Trần Văn Lắm

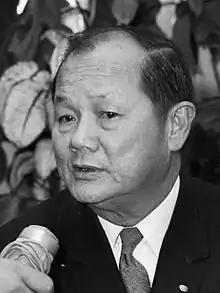
Lắm being interviewed in 1971

Trần Văn Lắm, also known as Charles Trần Văn Lắm (30 July 1913 – 6 February 2001), was a South Vietnamese diplomat and politician, who served as the Minister of Foreign Affairs of the Republic of Vietnam under Prime Minister Trần Thiện Khiêm during the height of the Vietnam War. He was most notable for his role in the Paris Peace Accords that occurred in 1973. In the late 1950s to early 1960s he served as the South Vietnamese Ambassador to both Australia and New Zealand. Lắm served as the President of the Senate of the Republic of Vietnam from 1973 until the Fall of Saigon in 1975.